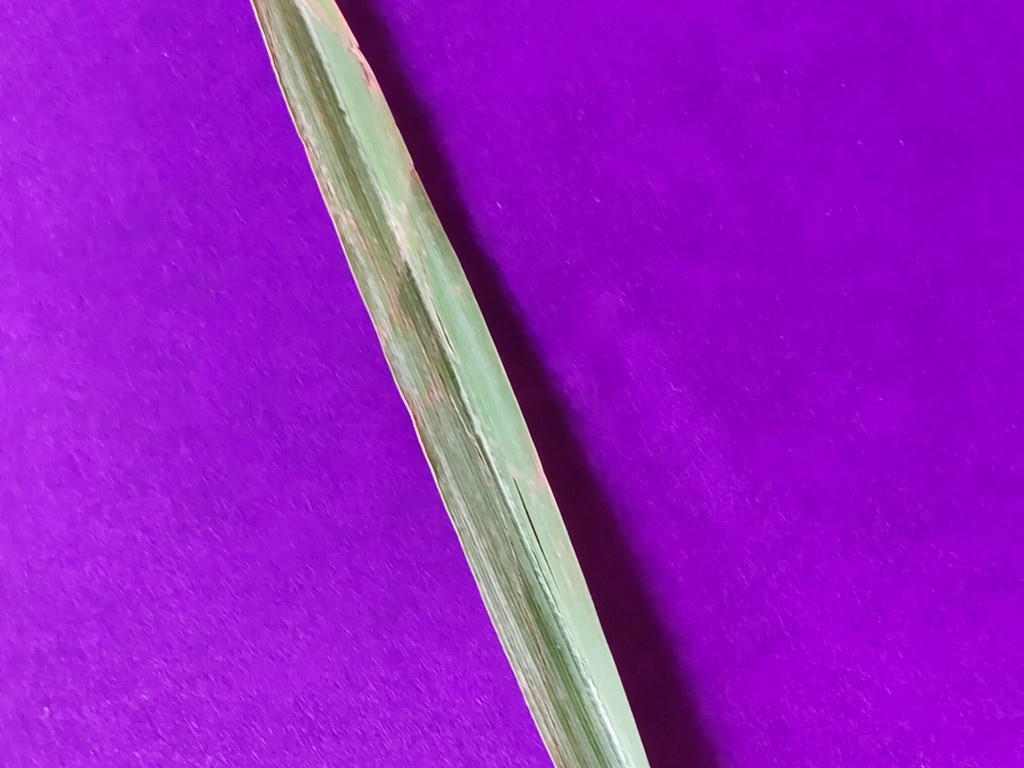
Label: Unhealthy